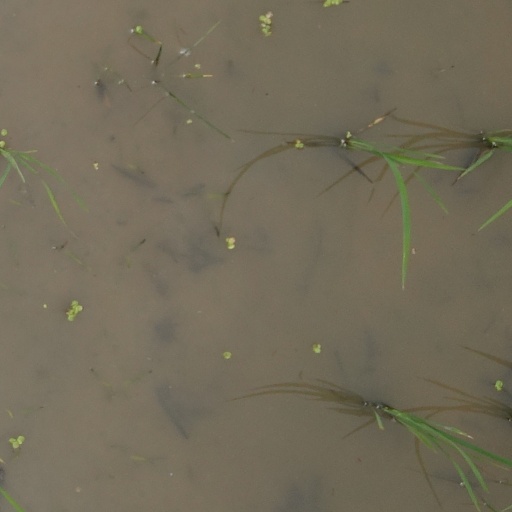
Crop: rice